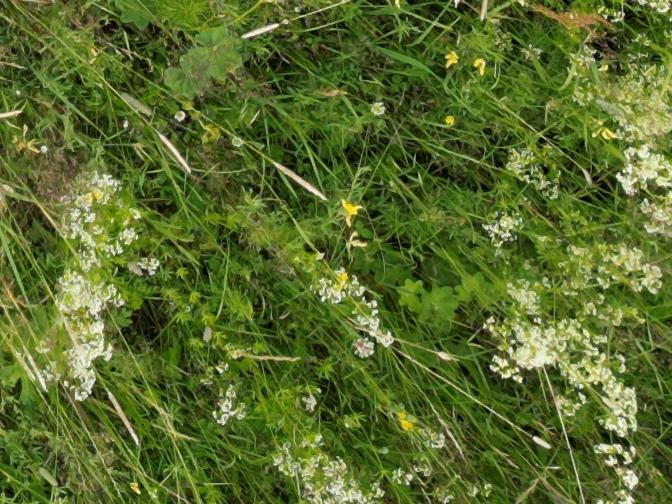
Flowers visible: yarrow flowers, yarrow flowers, yarrow flowers, yarrow flowers, yarrow flowers, yarrow flowers, yarrow flowers, yarrow flowers